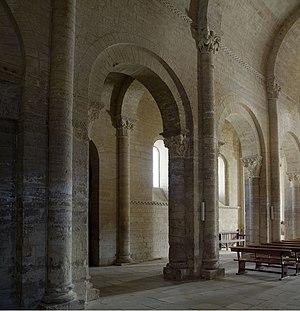
Le terme de pseudo-basilique, ou d’église pseudo-basilicale, peu usité en francophonie car n’appartenant pas au vocabulaire architectural français, désigne, dans les pays de langue allemande et aussi de langue néerlandaise, une église à plan basilical, mais dont la nef centrale ne dépasse en hauteur les nefs collatérales que dans une mesure relativement limitée ; une conséquence de cette disposition est qu’en règle générale la nef centrale ne bénéficie pas d’éclairage direct par voie de Fenêtre-hautefenêtres-hautes. Le terme pseudo-basilical s’applique donc à l’élévation d’une église, non à son plan au sol, lequel est basilical au sens classique.